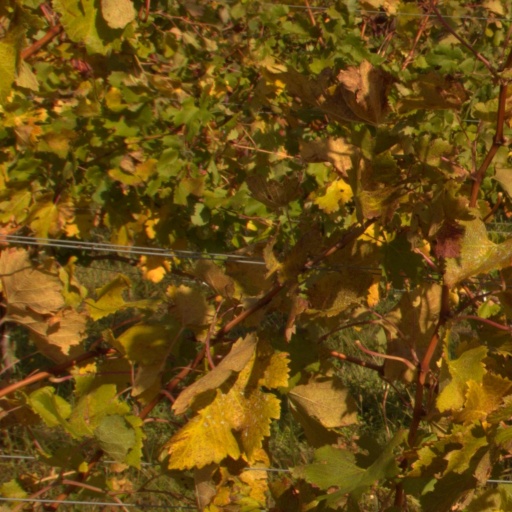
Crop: grape